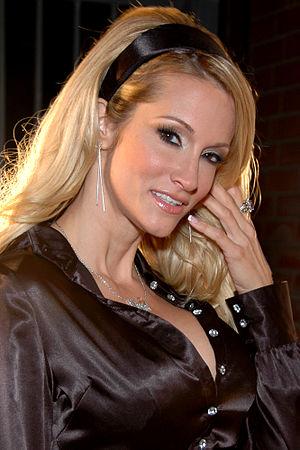
Les AVN Awards sont des récompenses de l'industrie pornographique décernées chaque année, depuis 1984, par le magazine Adult Video News.